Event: Nepal Earthquake
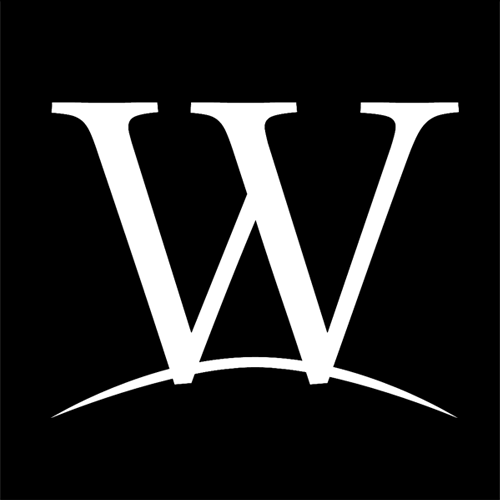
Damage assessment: no_damage